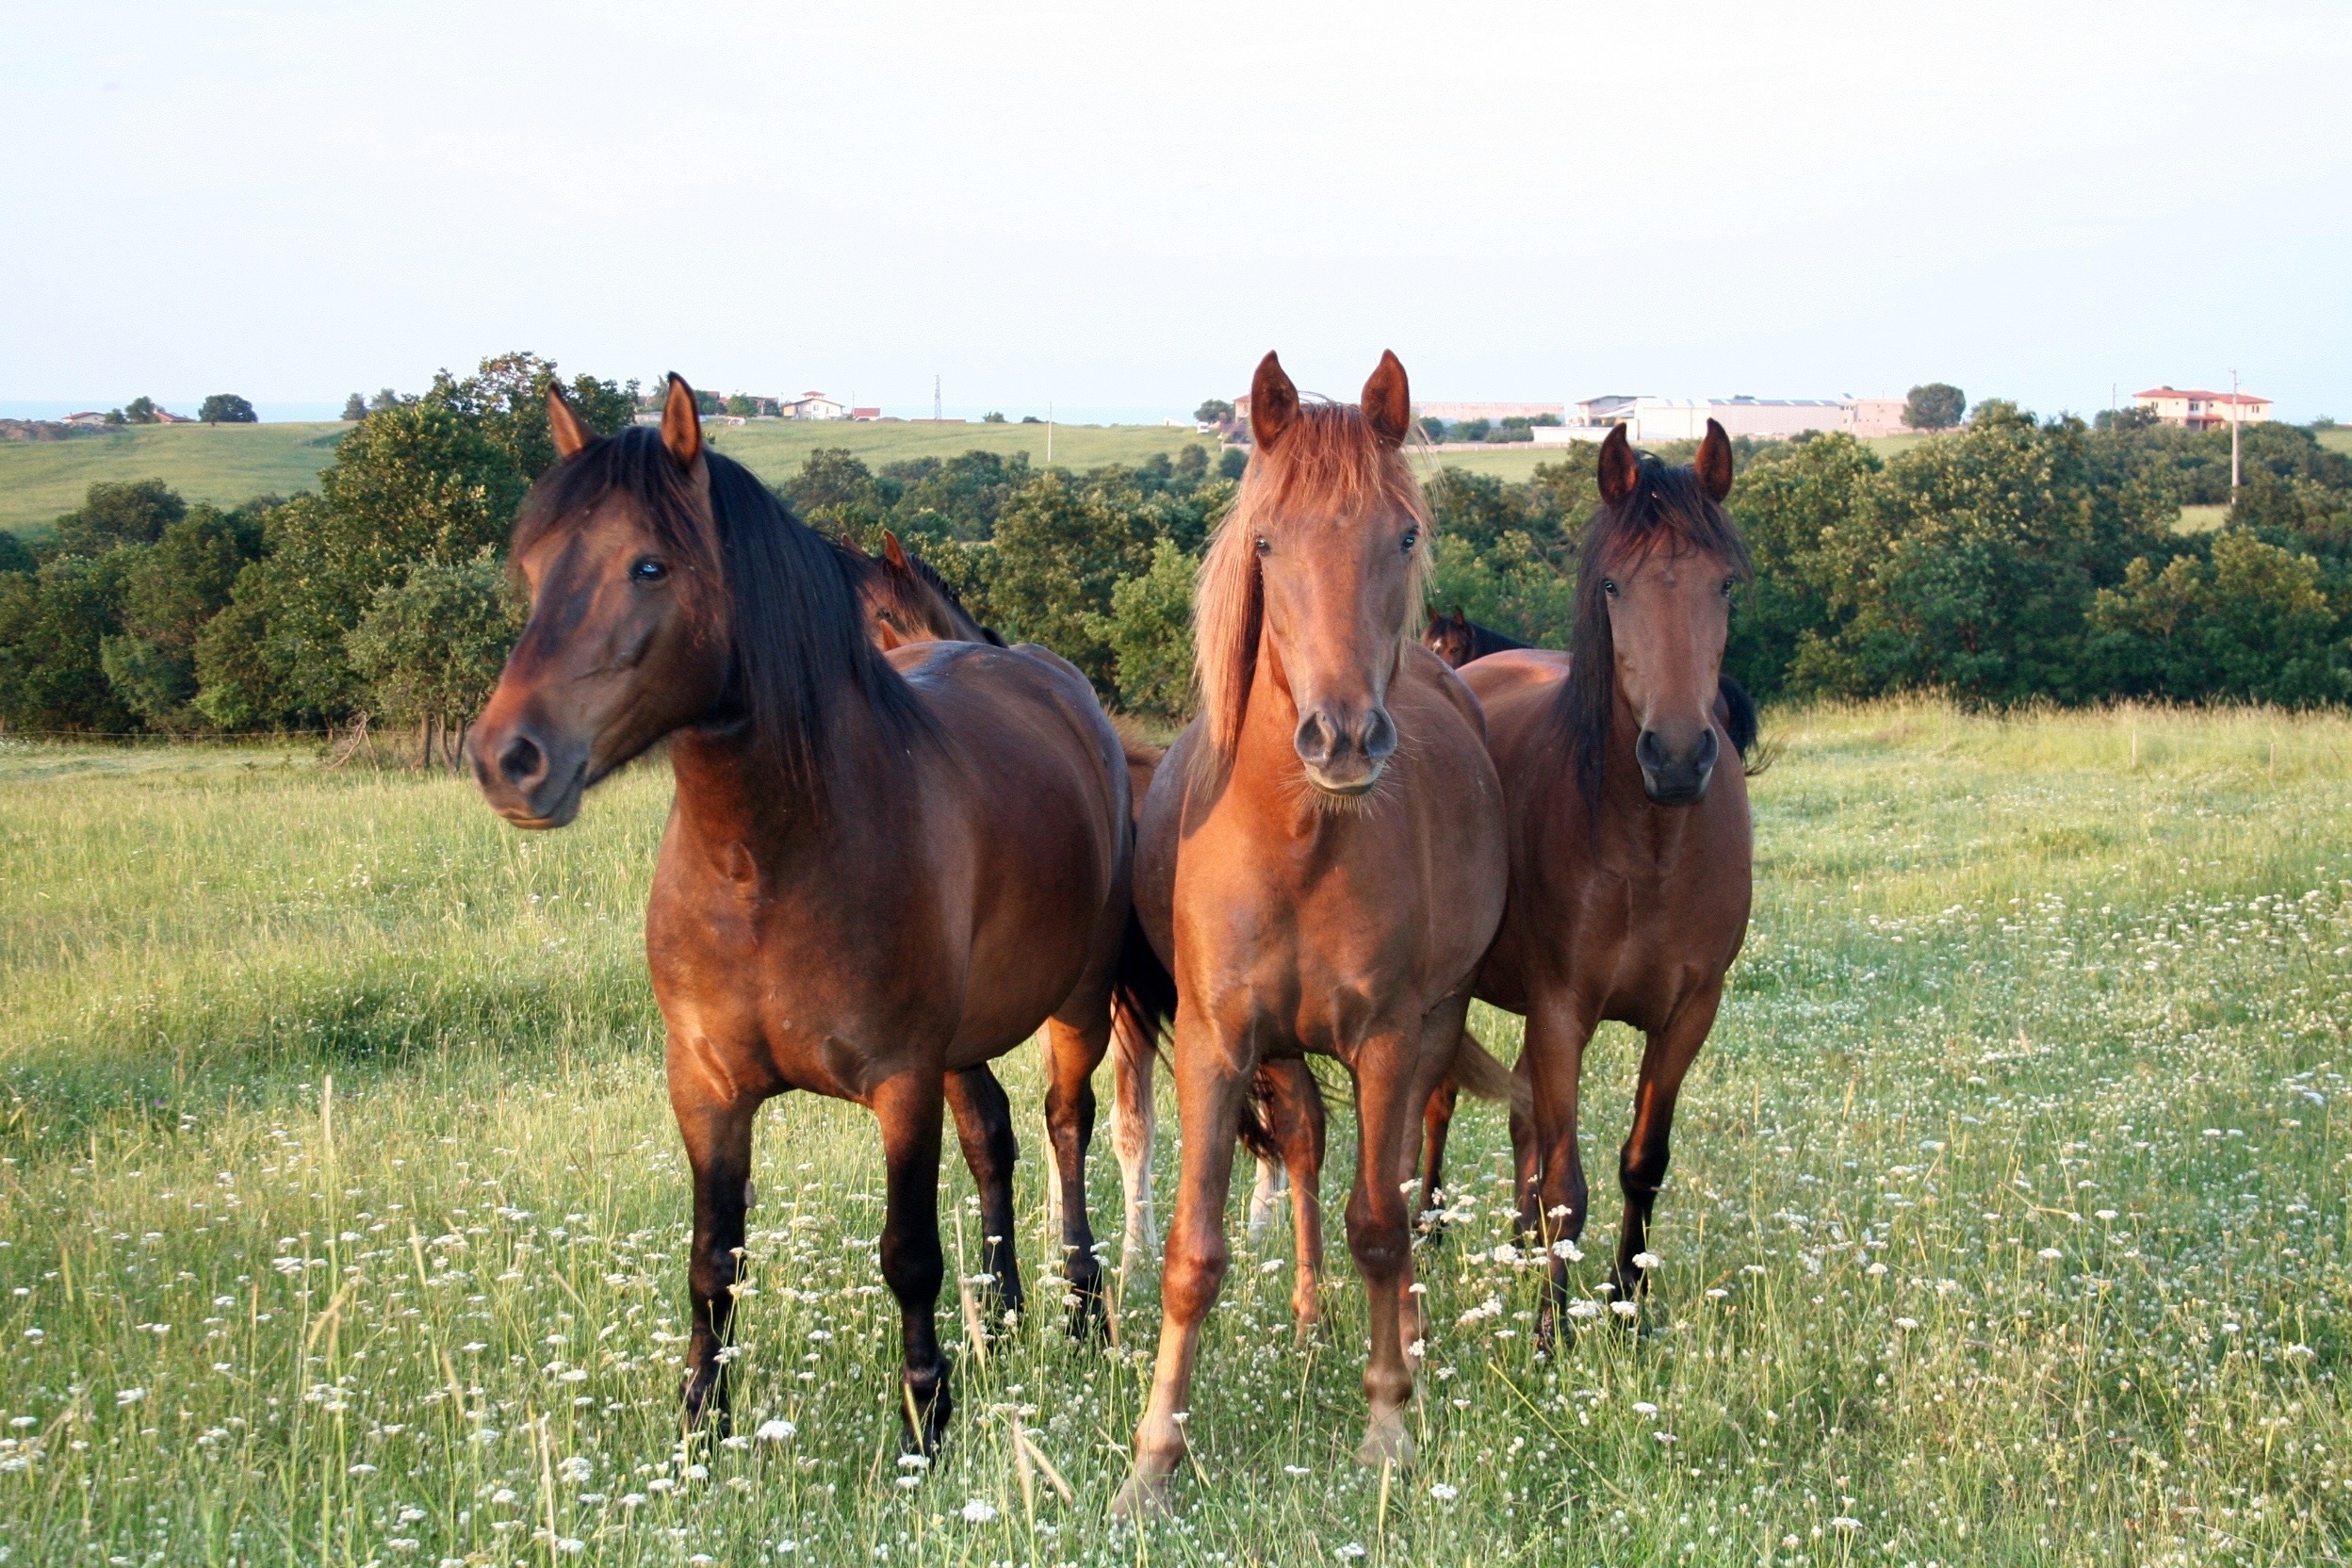
meadow, prairie, herd, pasture, grazing, ranch, horse, mammal, stallion, mane, horses, mare, foal, wild horses, colt, pack animal, brown horses, horse like mammal, mustang horse